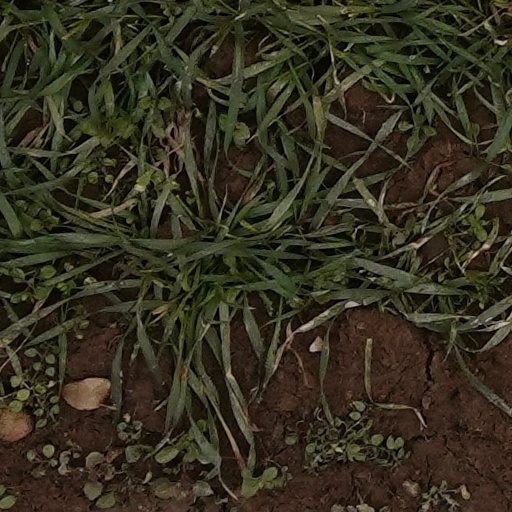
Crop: wheat